Mantin

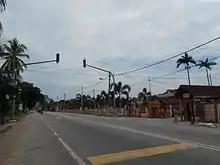
Mantin

Mantin is a town in Seremban District, Negeri Sembilan, Malaysia. It lies along the main road connecting Kajang and Seremban.